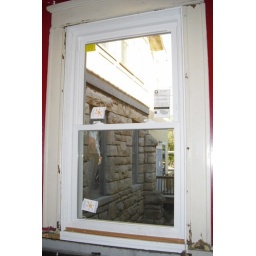
New window in former bathroom [1024x768]